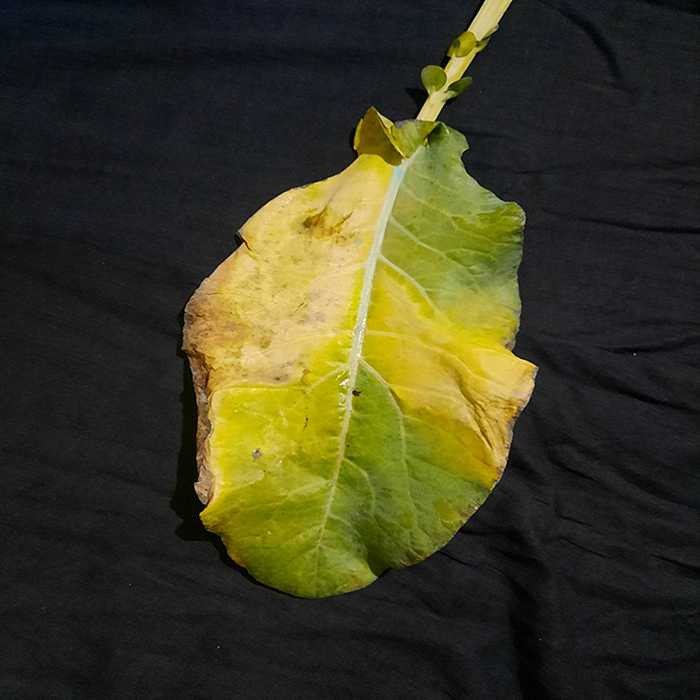
Plant: Cauliflower
Label: Black Rot